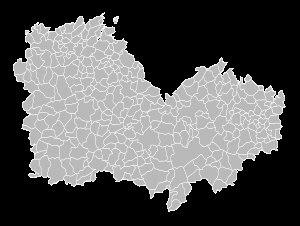
Le conseil général fut longtemps présidé par René Pleven. Ce dernier, au départ membre de l’UDSR, parti de centre gauche où a débuté un certain François Mitterrand, a peu à peu évolué vers le centre droit. Il fut deux fois Président du Conseil sous la IVᵉ République. Le radical trégorrois Pierre Bourdellès incarnait aussi cette tendance politique sous la IVᵉ et les débuts de la Vᵉ République.